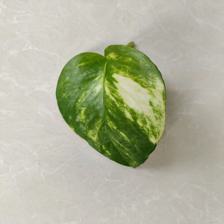
Label: Healthy